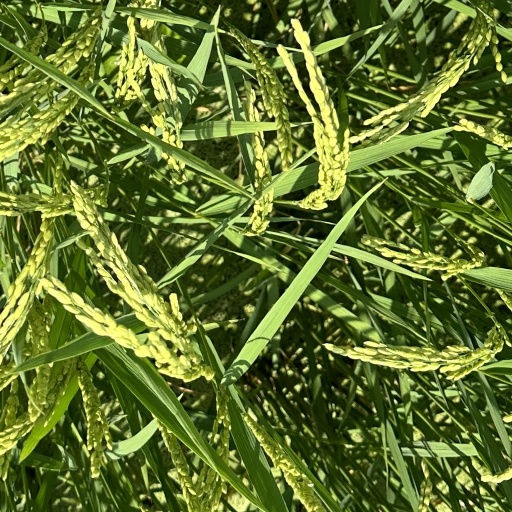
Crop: rice